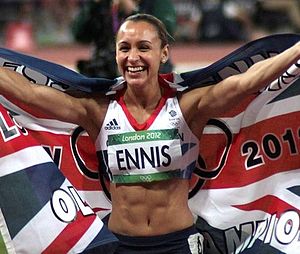
Atletik under sommer-OL 2012 – syvkamp kvinder / Resultater
OL-vinderen Jessica Ennis
Kvindernes syvkamp fandt sted fra 3. - 4. august 2012 på Olympiastadion. Det vil blev kæmpet i syv forskellige atletik discipliner: 100 meter hæk, højdespring, kuglestøt, 200 meter, længdespring, spydkast og 800 meter.